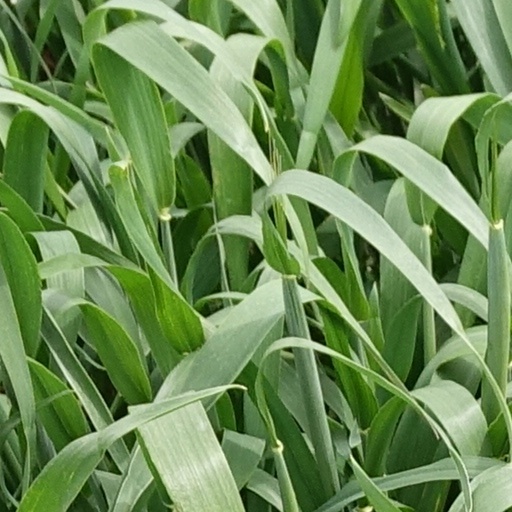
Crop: wheat